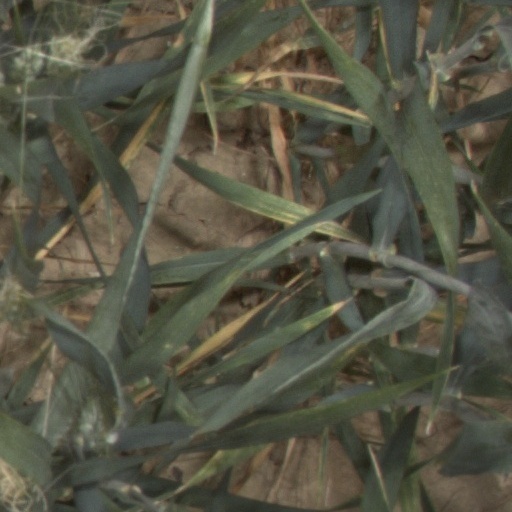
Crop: wheat